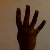
The image shows a hand gesture representing the number 4 in Indian Sign Language.